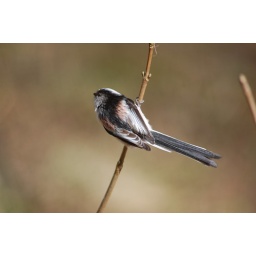
Spotted whilst walking in the forest of Gisburn by the Stocks reservoir, Lancashire, uk.